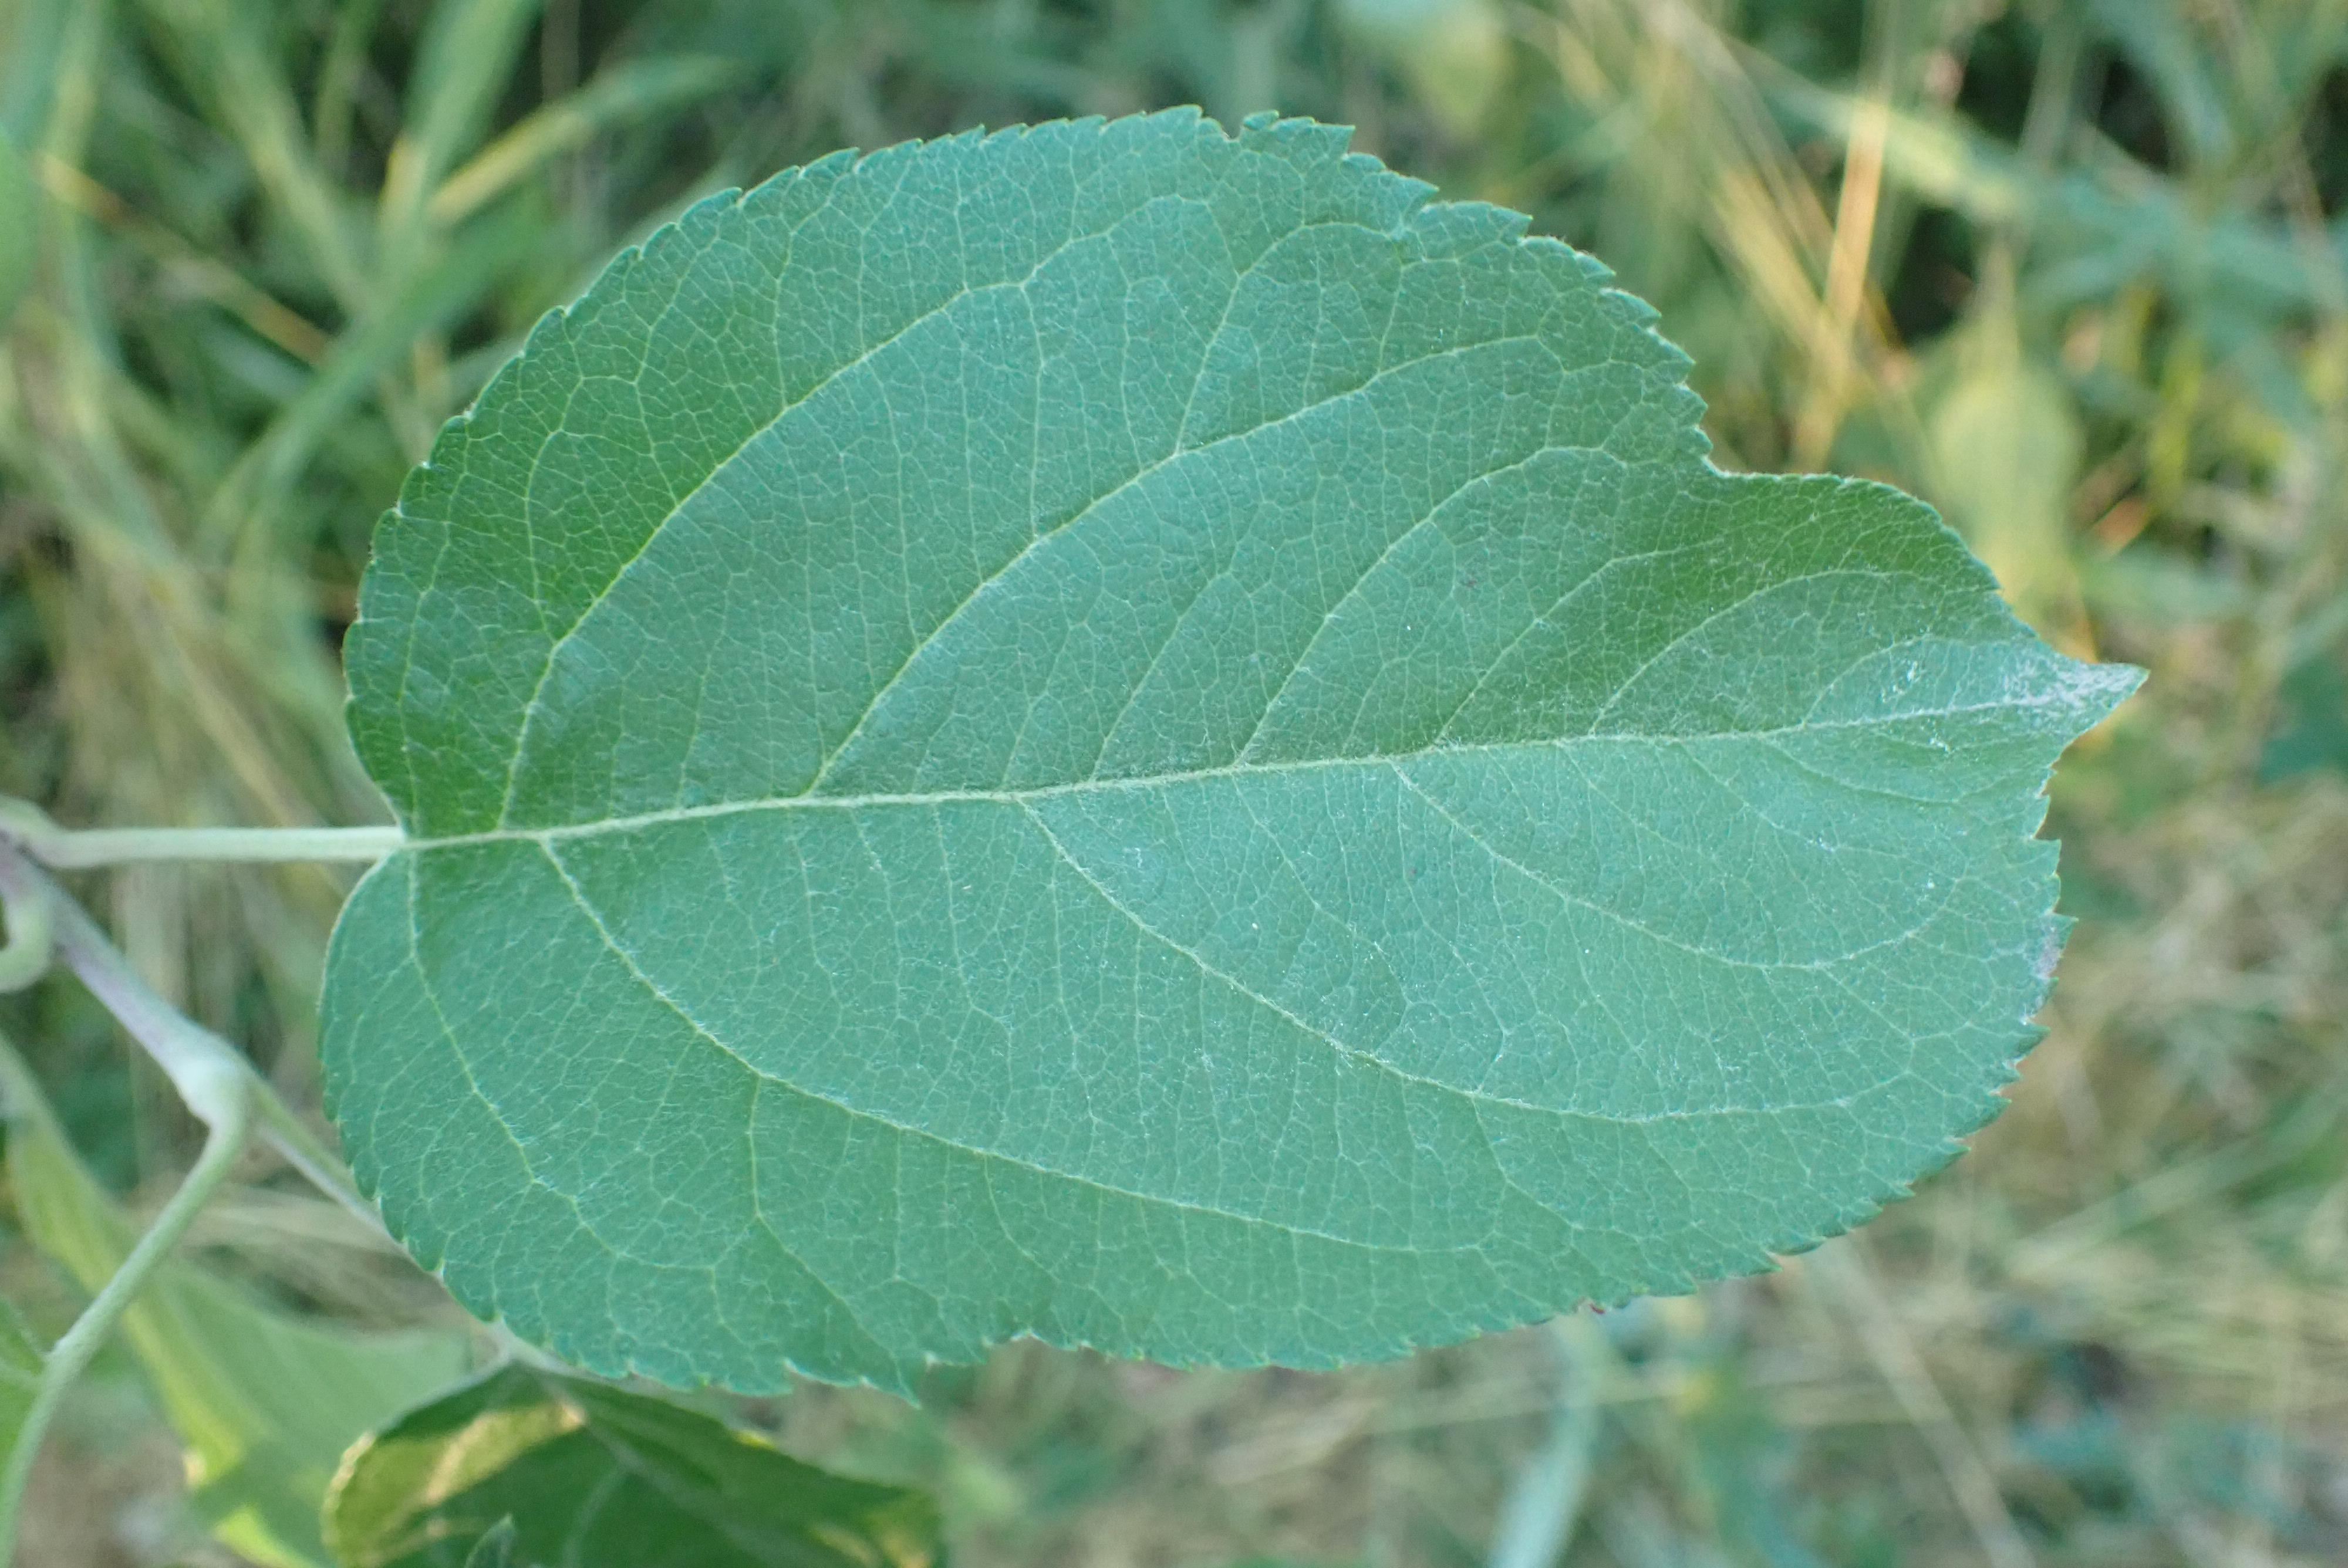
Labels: healthy